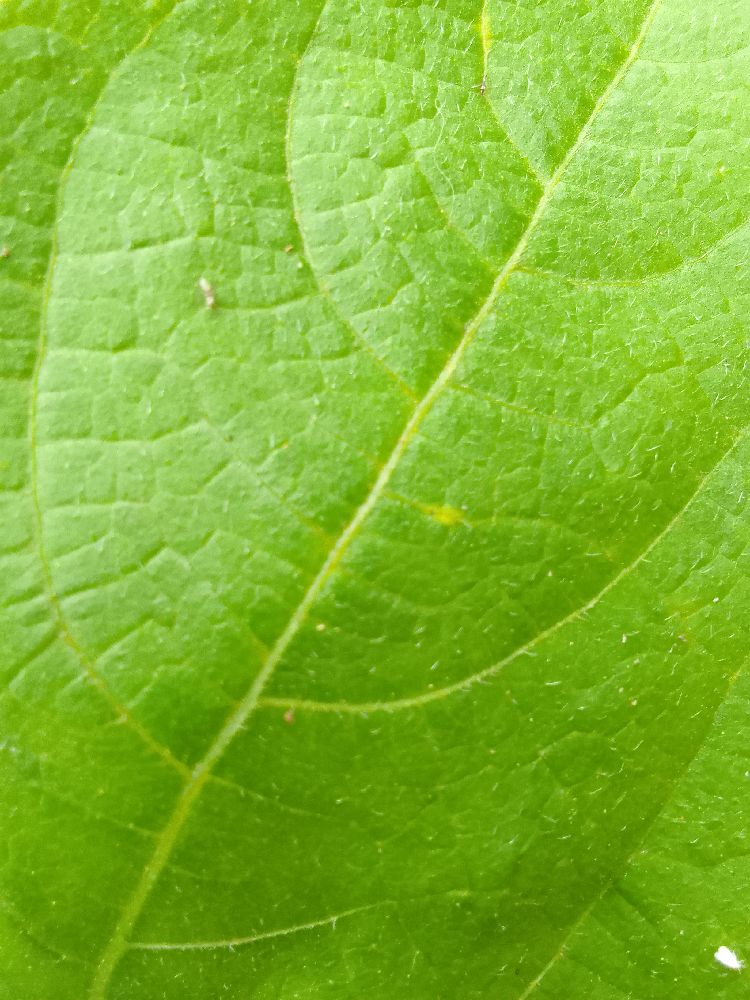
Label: healthy